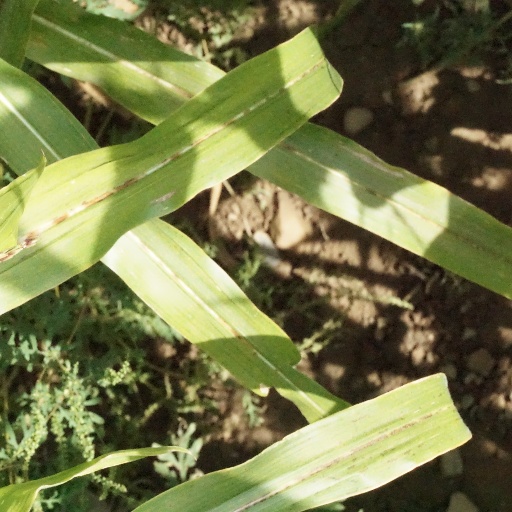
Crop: maize; corn